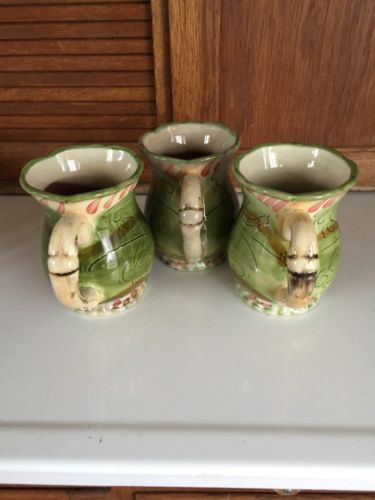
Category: mug